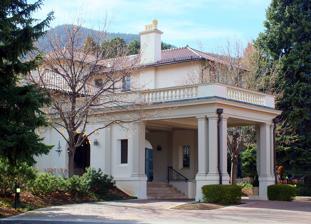
Building: El Pomar Estate
Country: United States of America
Year built: 1910
United States historic place El Pomar Estate U.S. National Register of Historic Places U.S. Historic district Colorado State Register of Historic Properties No. 5EP.377 The Penrose House Show map of Colorado Show map of the United States Location 1661 Mesa Ave., Colorado Springs, Colorado Coordinates 38°47′18″N 104°51′28″W / 38.78833°N 104.85778°W / 38.78833; -104.85778 Area 18.4 acres (7.4 ha) Built 1910 ( 1910 ) Architect Horace Trumbauer , Charles Thomas, Thomas MacLaren , the Olmsted Brothers Architectural style Mission Revival and Spanish Revival NRHP reference No. 95001328 CSRHP No. 5EP.377 Significant dates Added to NRHP November 22, 1995 Designated CSRHP 1995 The El Pomar Estate was the Penrose House and estate of Spencer and Julie Penrose in the Broadmoor, Colorado , Colorado Springs, Colorado It is listed on the National Register of Historic Places listings in El Paso County, Colorado and the Colorado State Register of Historic Properties . William F. Dixon Pioneer William F. Dixon, the first to settle in Cheyenne Canon , claimed the land in 1862 for what would be the Dixon Ranch and orchard. He built irrigation ditches for his farm and orchard and raised cattle. A portion of his property that had been apple orchards became the El Pomar estate. The Potter estate In 1909 or 1910, Grace ( née Goodyear) Depew built a Spanish style single-story house named El Pomar, Spanish for "the apple orchard".:14 In April 1910, Grace married Captain Ashton Howard Potter.:14 After the couple's relationship became strained, Potter lived in another house on the estate until his death on August 5, 1914. Grace died shortly thereafter on September 12, 1914.:14 Author Julian Street called it the "house of houses" in Colorado Springs, not knowing one in the country that "fits its setting better than this one, or which is more perfect thing from every point of view." The Penrose estate Spencer and Julie Penrose purchased El Pomar, the Potter's wine cellar collection, and house furnishings in 1916 for $75,000 (equivalent to $2,100,000 in 2023):14 near The Broadmoor , a resort that they had built following a European vacation. They added second and third floors to the house. The estate buildings included the main house, gate lodge, carriage house, gardener's cottage, chauffeur's cottage, and a teahouse.:1 Furnishings purchased or built for the Penroses that remain in El Pomar include Vermont Corona and Belgian black marble, a rare Aeolian organ with ceiling decorations over vents that allowed organ music to drift throughout the house, secret doors that held a wine cellar in the library during Prohibition , and some furnishings. James Bell, who had been president of the National Association of Gardeners, was superintendent of El Pomar until his death in 1920. Sisters of Charity retreat In 1944, following her husband's death in 1939, Julie Penrose moved out of El Pomar and into a penthouse suite at The Broadmoor. She donated the estate to The Sisters of Charity of Cincinnati, who used it as a spiritual retreat center for almost 50 years. Named the Julie Penrose Center, it was the first Catholic retreat center for women west of the Mississippi. It was administered by the Roman Catholic Archdiocese of Denver . El Pomar Foundation In 1992, El Pomar became the headquarters for the El Pomar Foundation , founded by Spencer and Julie Penrose in 1937. The foundation initiated a restoration of the estate in 1992 to be used as a conference center, while preserving the integrity of the original architecture. The estate is now the Penrose House Nonprofit Conference and Education Center for non-profit organizations. It has been visited by Margaret Thatcher , Mikhail Gorbachev , and George H. W. Bush , former heads of state. See also National Register of Historic Places listings in El Paso County, Colorado History of Colorado Springs, Colorado Notes